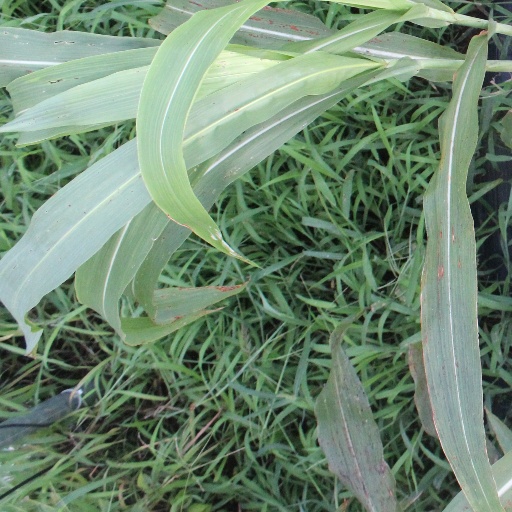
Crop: sorghum